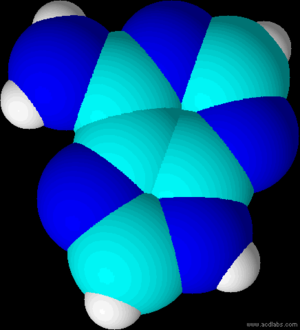
Adénine